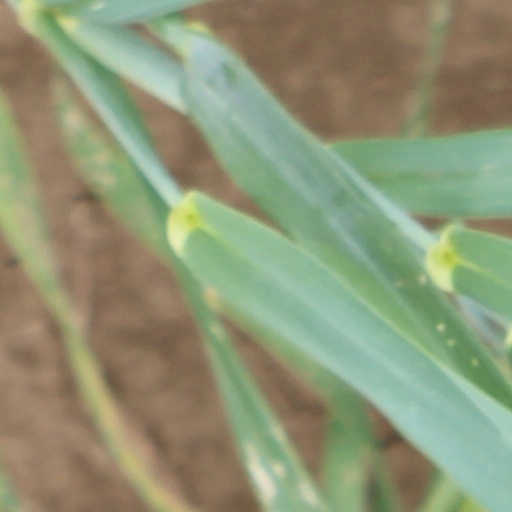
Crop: wheat